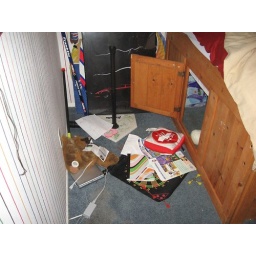
Ryans floor by bed